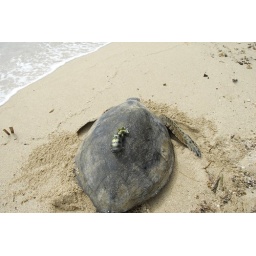
slightly illegal to touch a sea turtle in Hawaii. the &amp;quot;Killer&amp;quot; really wanted a ride home though.